2011 Team Sky season

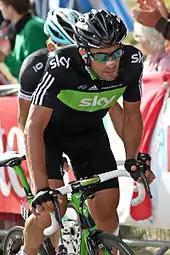
Juan Antonio Flecha, during stage 19, wearing the team's special kit for the race. Flecha also made headlines when he and 's Johnny Hoogerland were sideswiped by a France Télévisions car during an overtaking manoeuvre, while they rode in a breakaway.

Appollonio took his first victory as a professional during June's Tour de Luxembourg, winning a bunch sprint into Roost. A fifth-place finish the following day, on the final stage, ensured that Appollonio won the points classification, taking the jersey from rider Denis Galimzyanov. Consistent finishing from Wiggins at the Critérium du Dauphiné earned the team their first overall race win at World Tour level. After finishing third in the opening prologue, Wiggins placed second behind Tony Martin on the third stage time trial, held over the course that would later be used for the penultimate day time-trial of the Tour de France, to take the overall lead by over a minute from nearest challenger, 's Cadel Evans. Wiggins took sixth-place finishes on stages 5 and 6, and with a tenth place on the final stage, secured the overall win by 86 seconds ahead of Evans. Boasson Hagen also added World Tour points with third behind Wiggins in the time trial, and second to rider John Degenkolb on stage 4.